Anna Wendzikowska

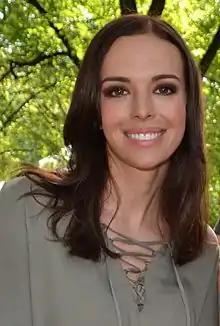
in August 2015

Anna Danuta Wendzikowska (born 7 September 1981) is a Polish actress, journalist and television presenter. She was a correspondent of "Dzień Dobry TVN" from 2007–2022.